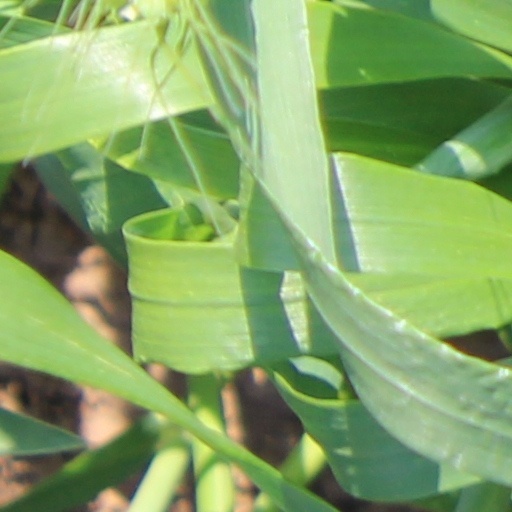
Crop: wheat